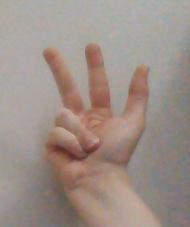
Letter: al